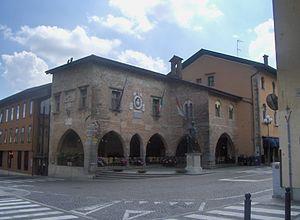
Cividale del Friuli est une commune de la province d'Udine dans la région autonome du Frioul-Vénétie Julienne en Italie. Elle est classée au Patrimoine Mondial de l'UNESCO.